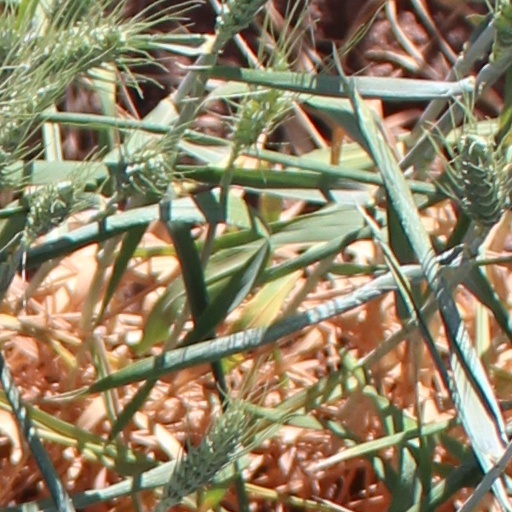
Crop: wheat